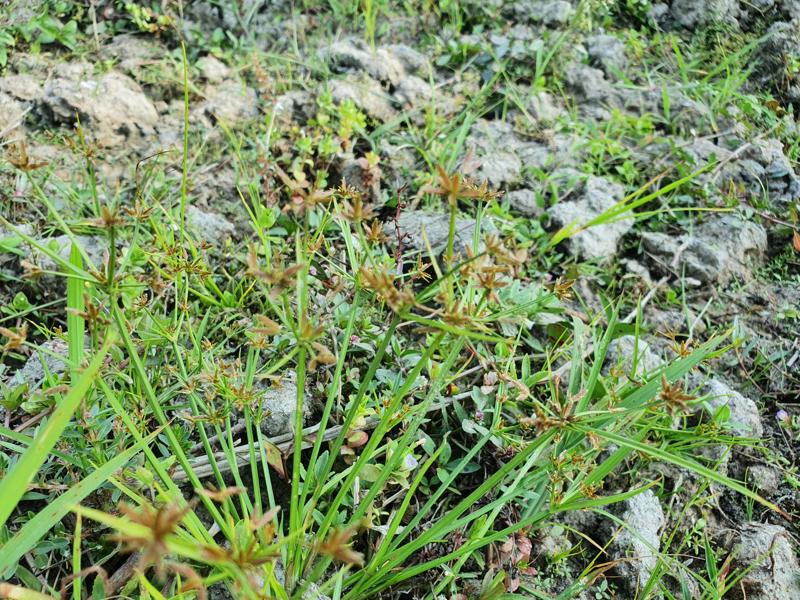
Weed species: Cyperus ochraceus